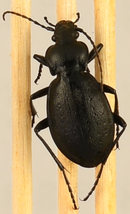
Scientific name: Carabus taedatus
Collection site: Niwot Ridge NEON (NIWO), plot NIWO_013